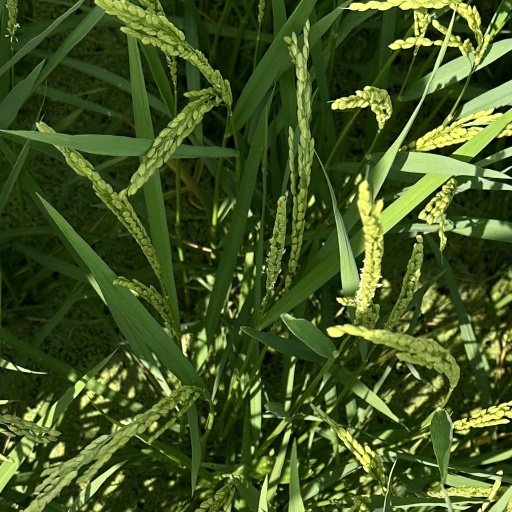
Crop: rice